Covalent organic framework

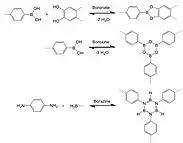

Reticular synthesis was used by Yaghi and coworkers in 2005 to construct the first two COFs reported in the literature: COF-1, using a dehydration reaction of benzenediboronic acid (BDBA), and COF-5, via a condensation reaction between hexahydroxytriphenylene (HHTP) and BDBA. These framework scaffolds were interconnected through the formation of boroxine and boronate linkages, respectively, using solvothermal synthetic methods.